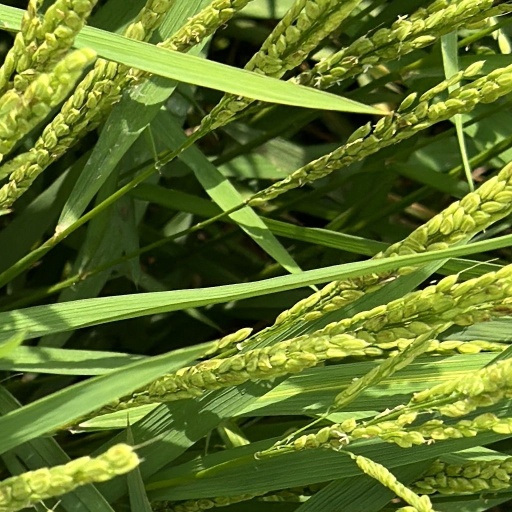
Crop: rice